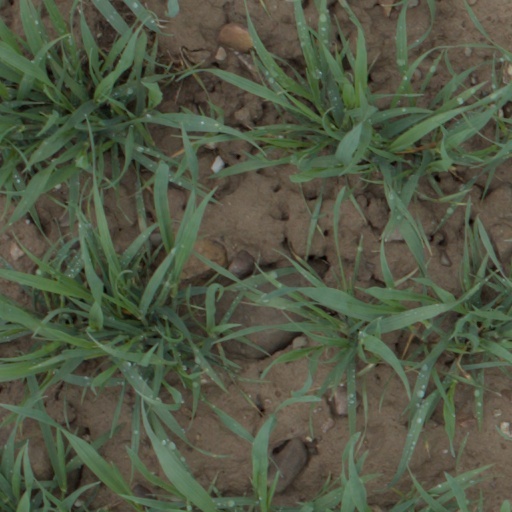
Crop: wheat